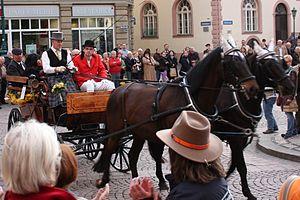
Le Wielkopolski est une race de chevaux originaire de la région de Grande-Pologne, à laquelle il doit son nom. Le Wielkopolski provient d'un croisement entre des races polonaises déjà établies, le Mazurien et le Poznań, dans les années 1960. Il est durant une trentaine d'années le cheval le plus numériquement important en Pologne, avec environ 120 000 individus recensés en 1993. Son élevage s'effondre durant les années suivantes, en raison de restrictions aux autorisations de croisement, une sévère chute d'effectifs jusqu'au début du XXIᵉ siècle ne laissant plus qu'environ 1 400 animaux enregistrés en 2016.